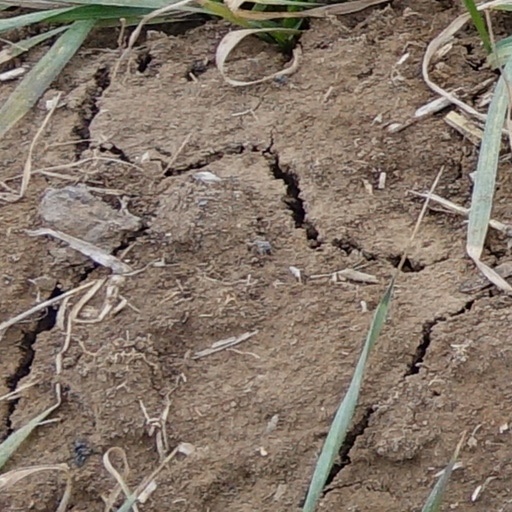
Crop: wheat